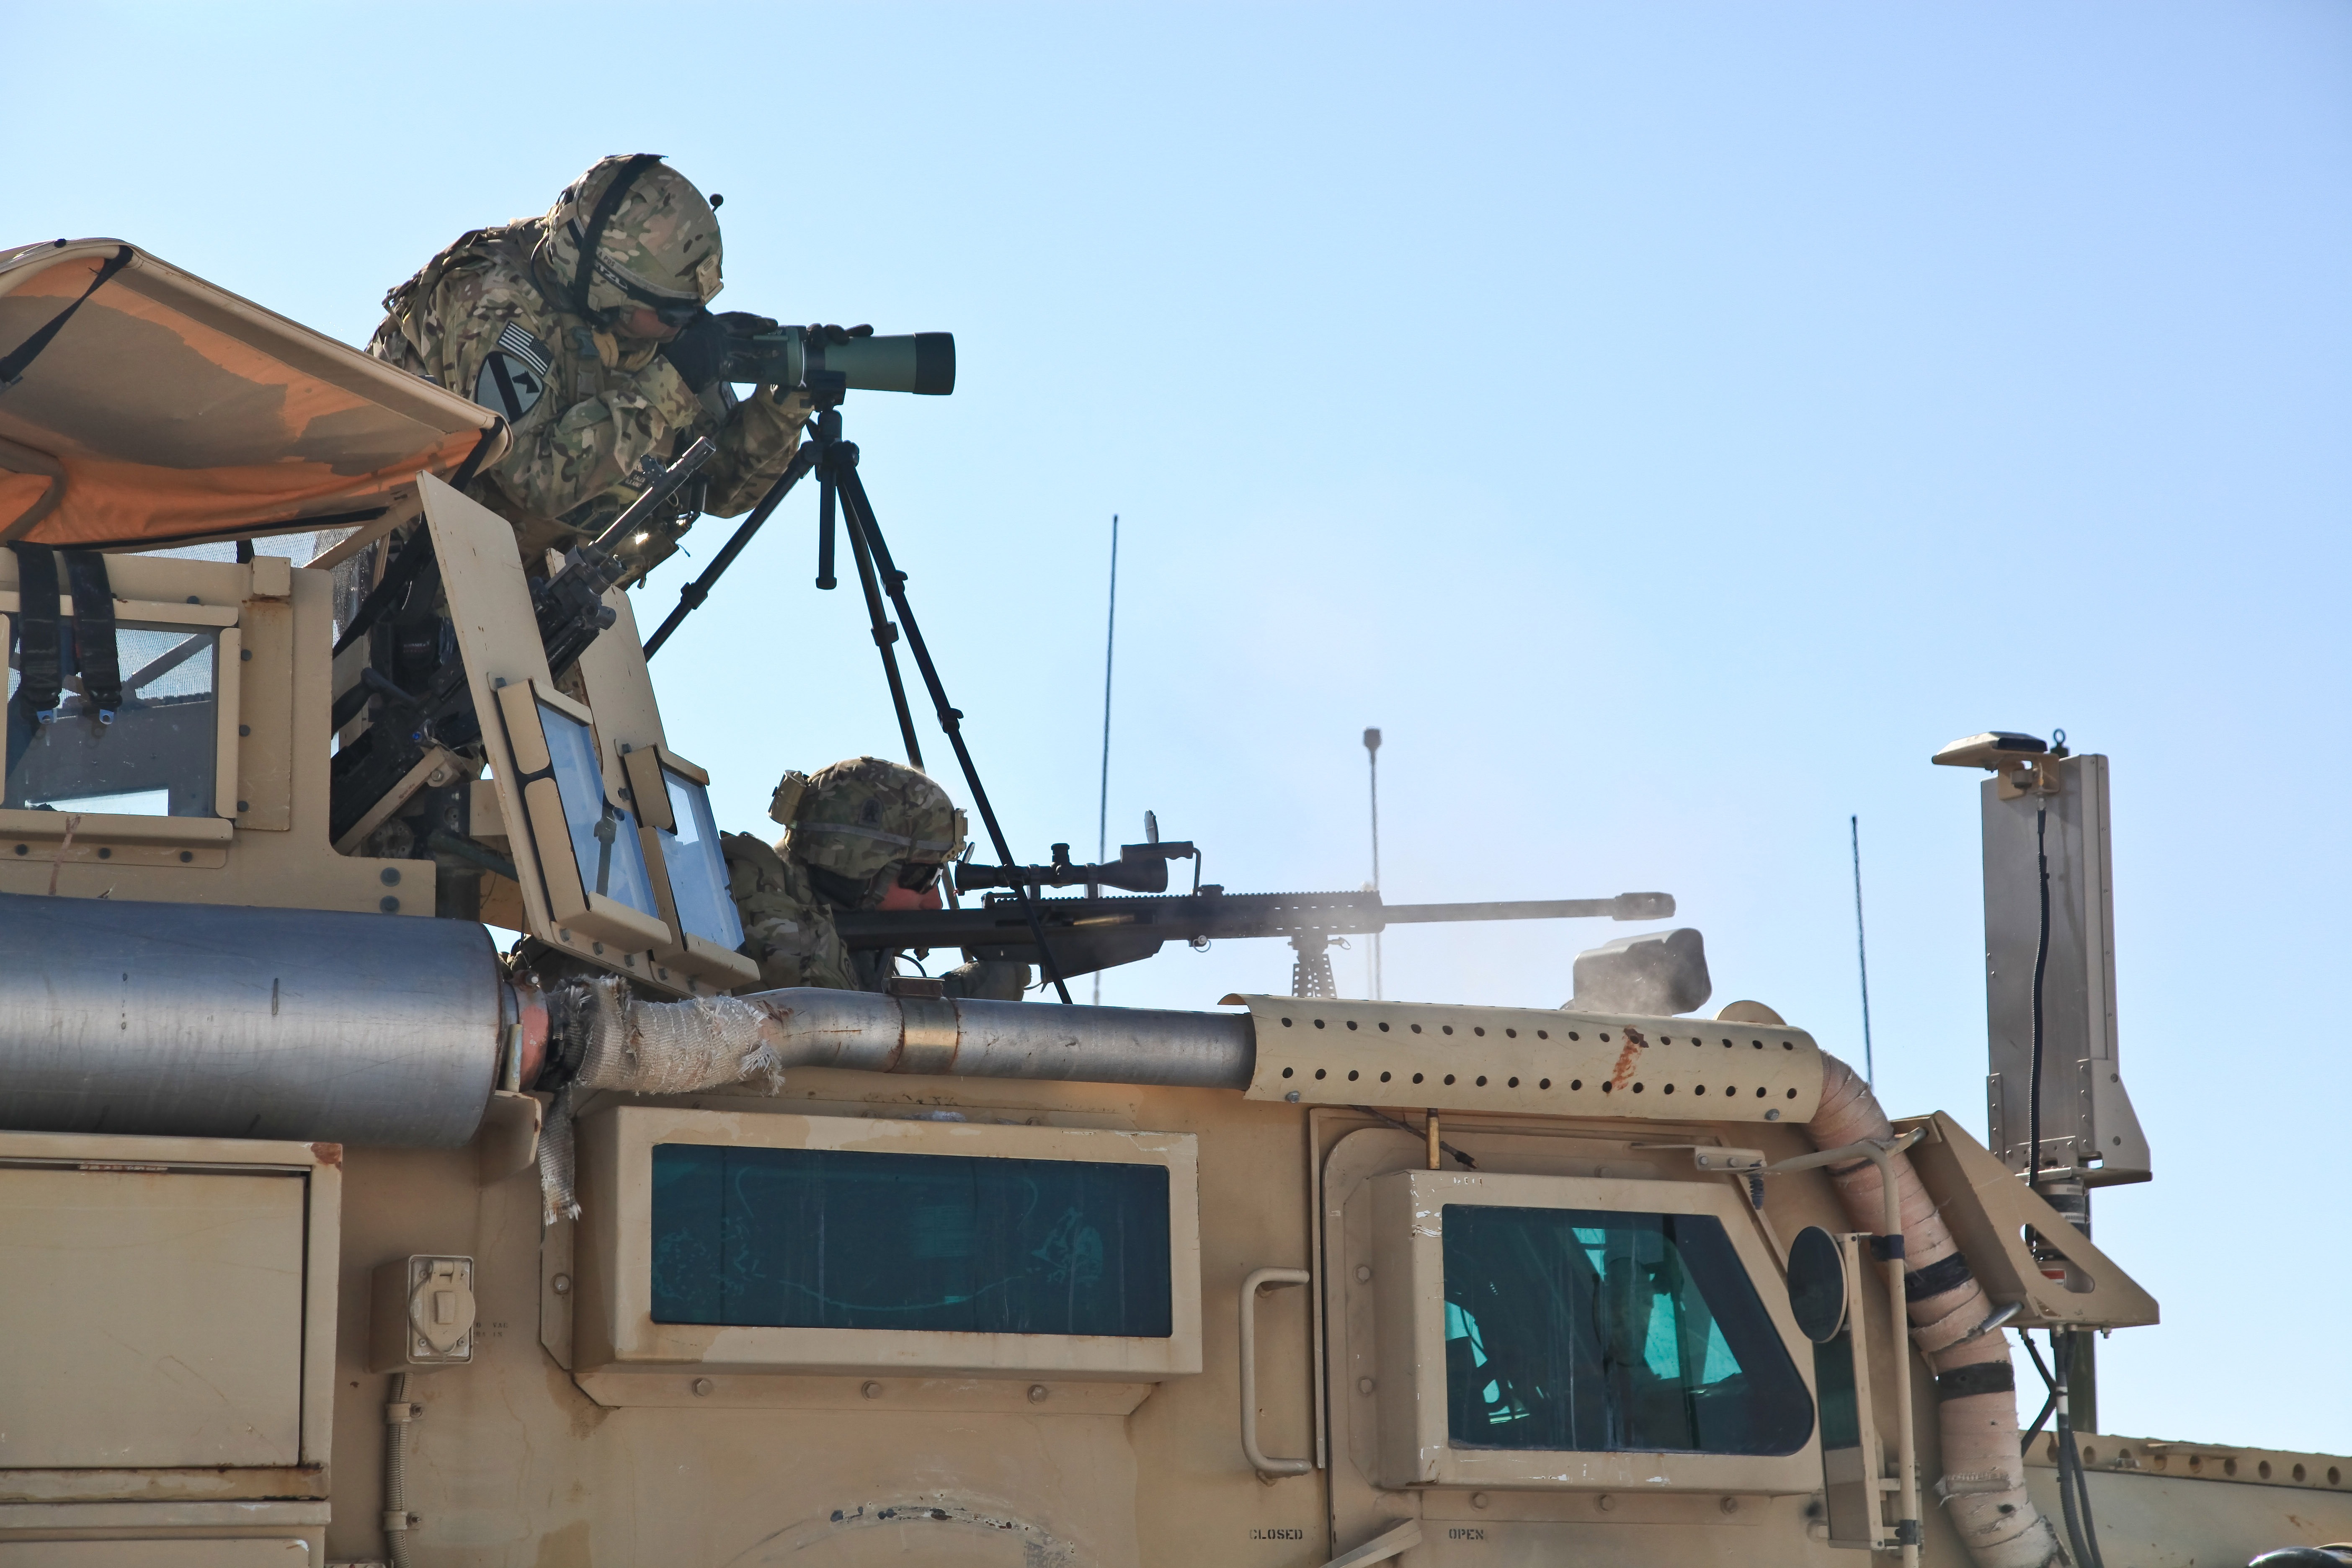
snow, military, truck, army, vehicle, machine, war, guns, patrol, soldiers, afghanistan, construction equipment, machine gun, military vehicle